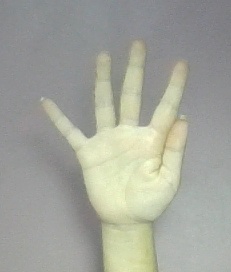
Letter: sheen